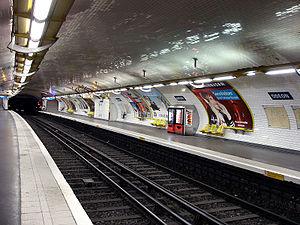
La station Odéon de la ligne 10 du métro de Paris, France
Odéon est une station des lignes 4 et 10 du métro de Paris, située dans le 6ᵉ arrondissement de Paris.